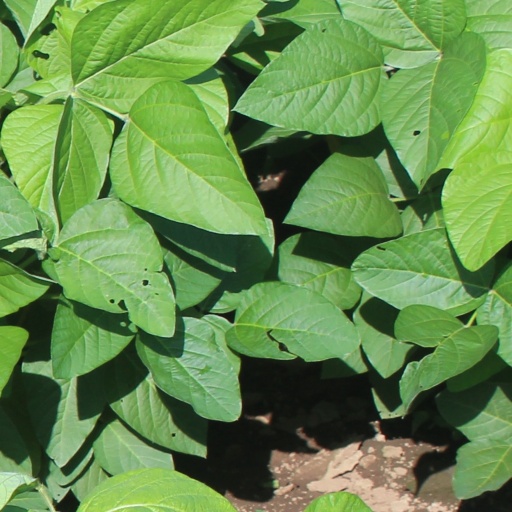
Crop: soybean